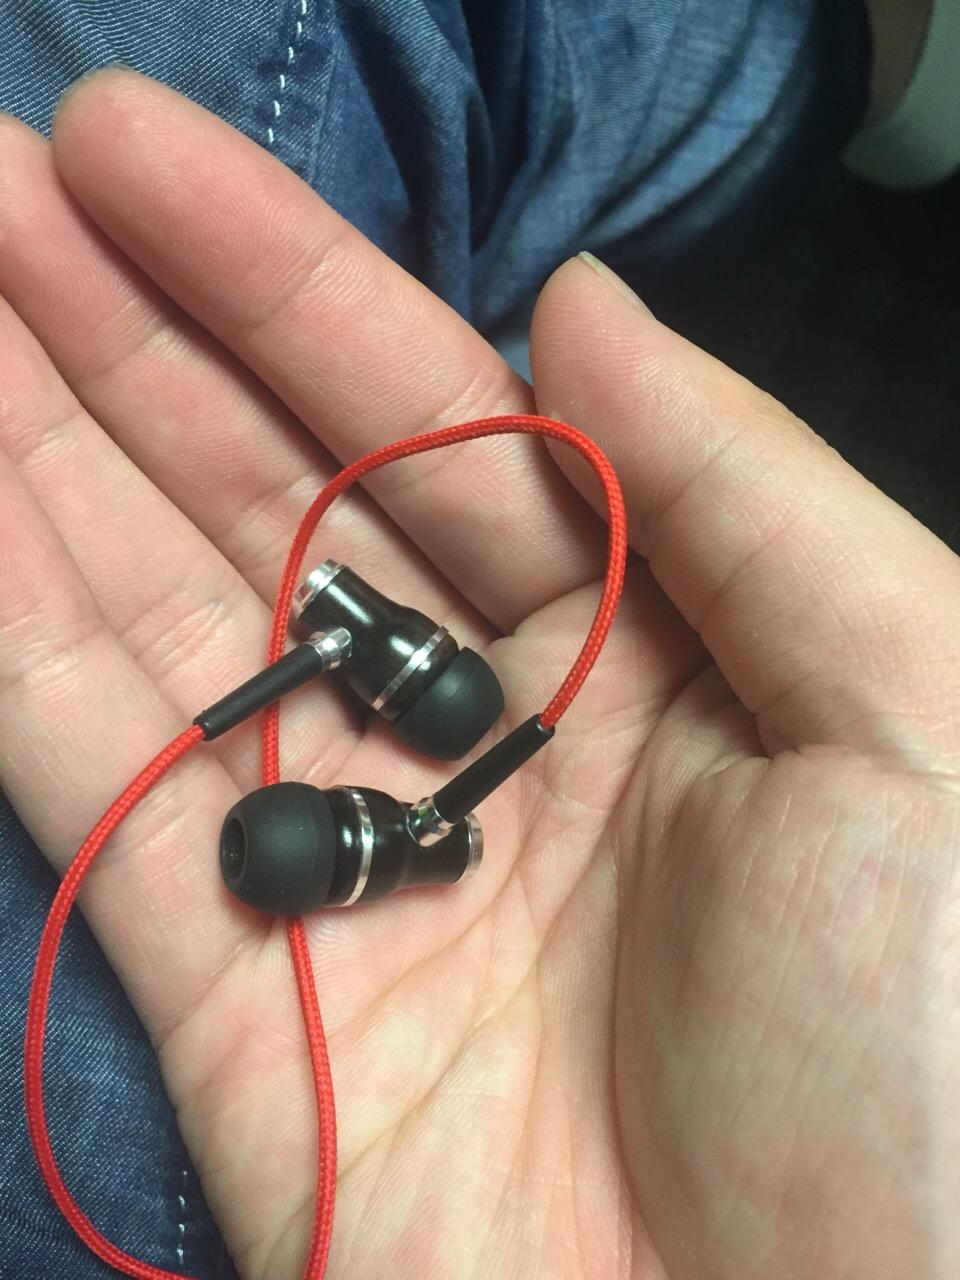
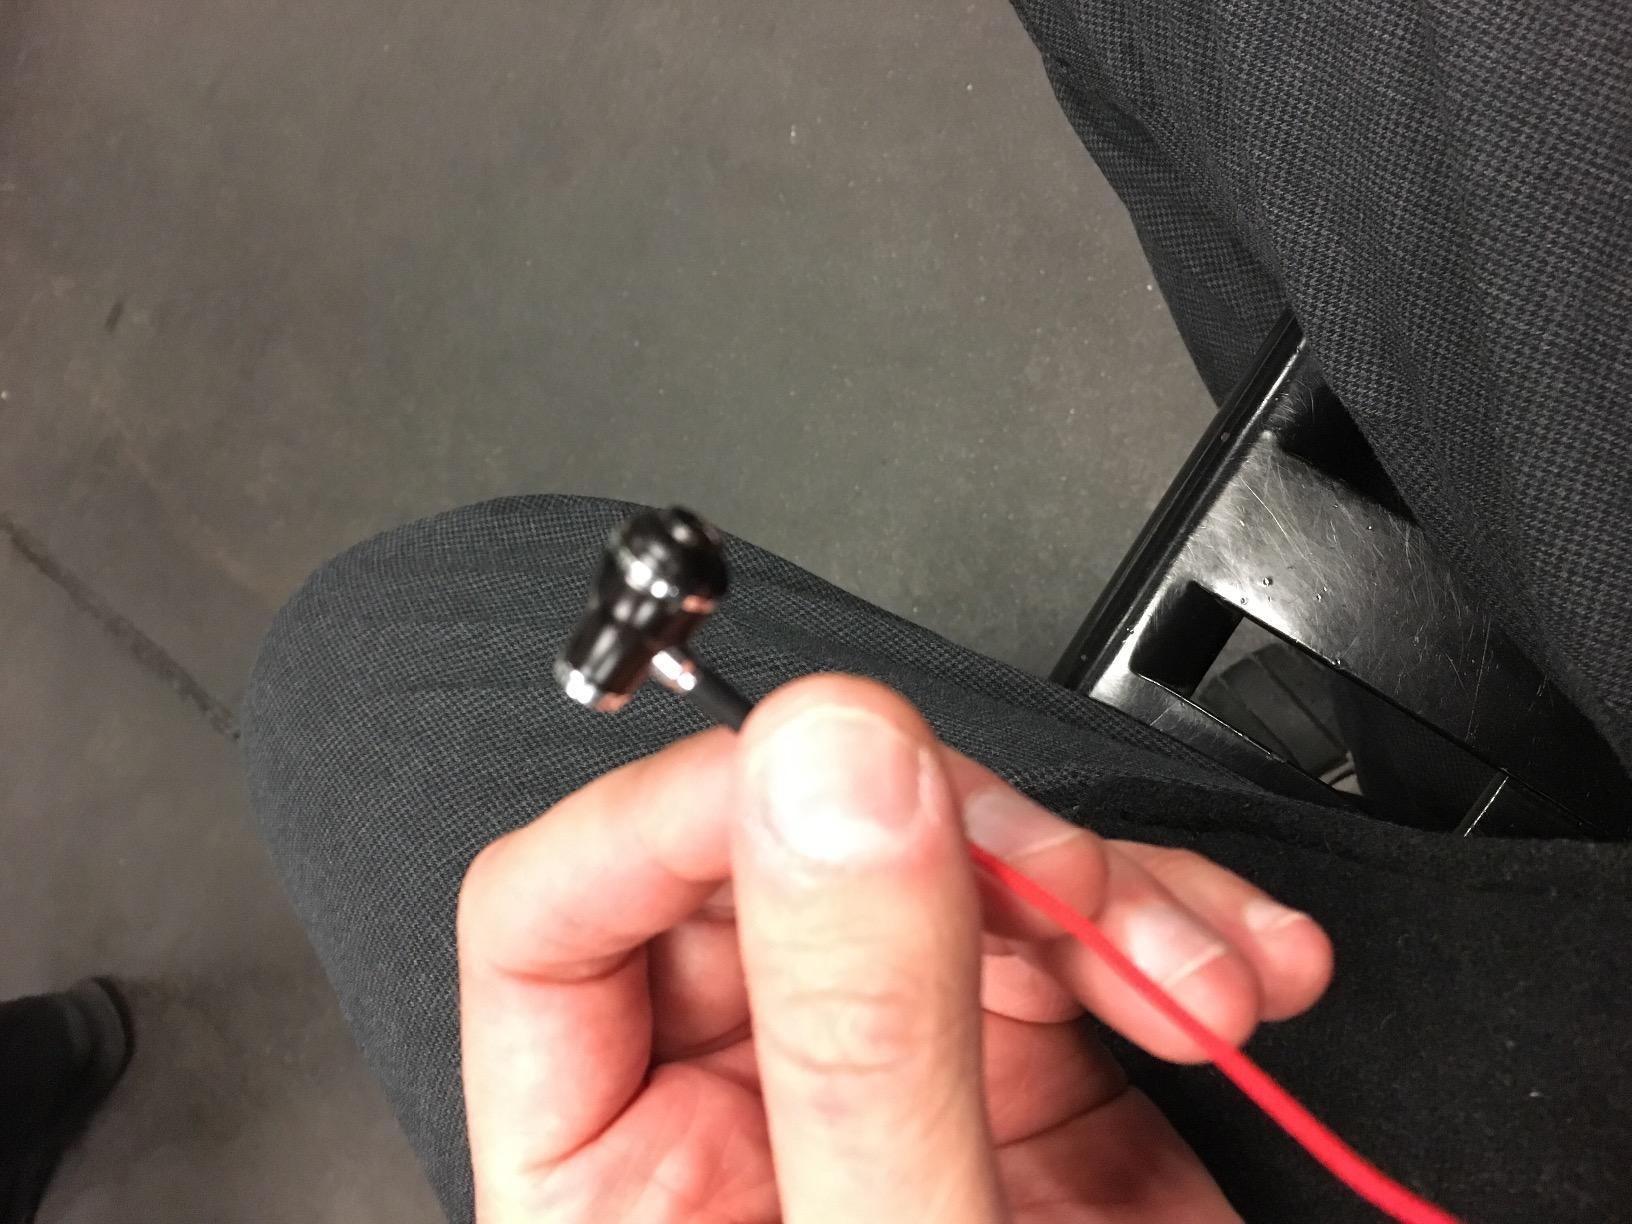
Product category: headphones
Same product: yes